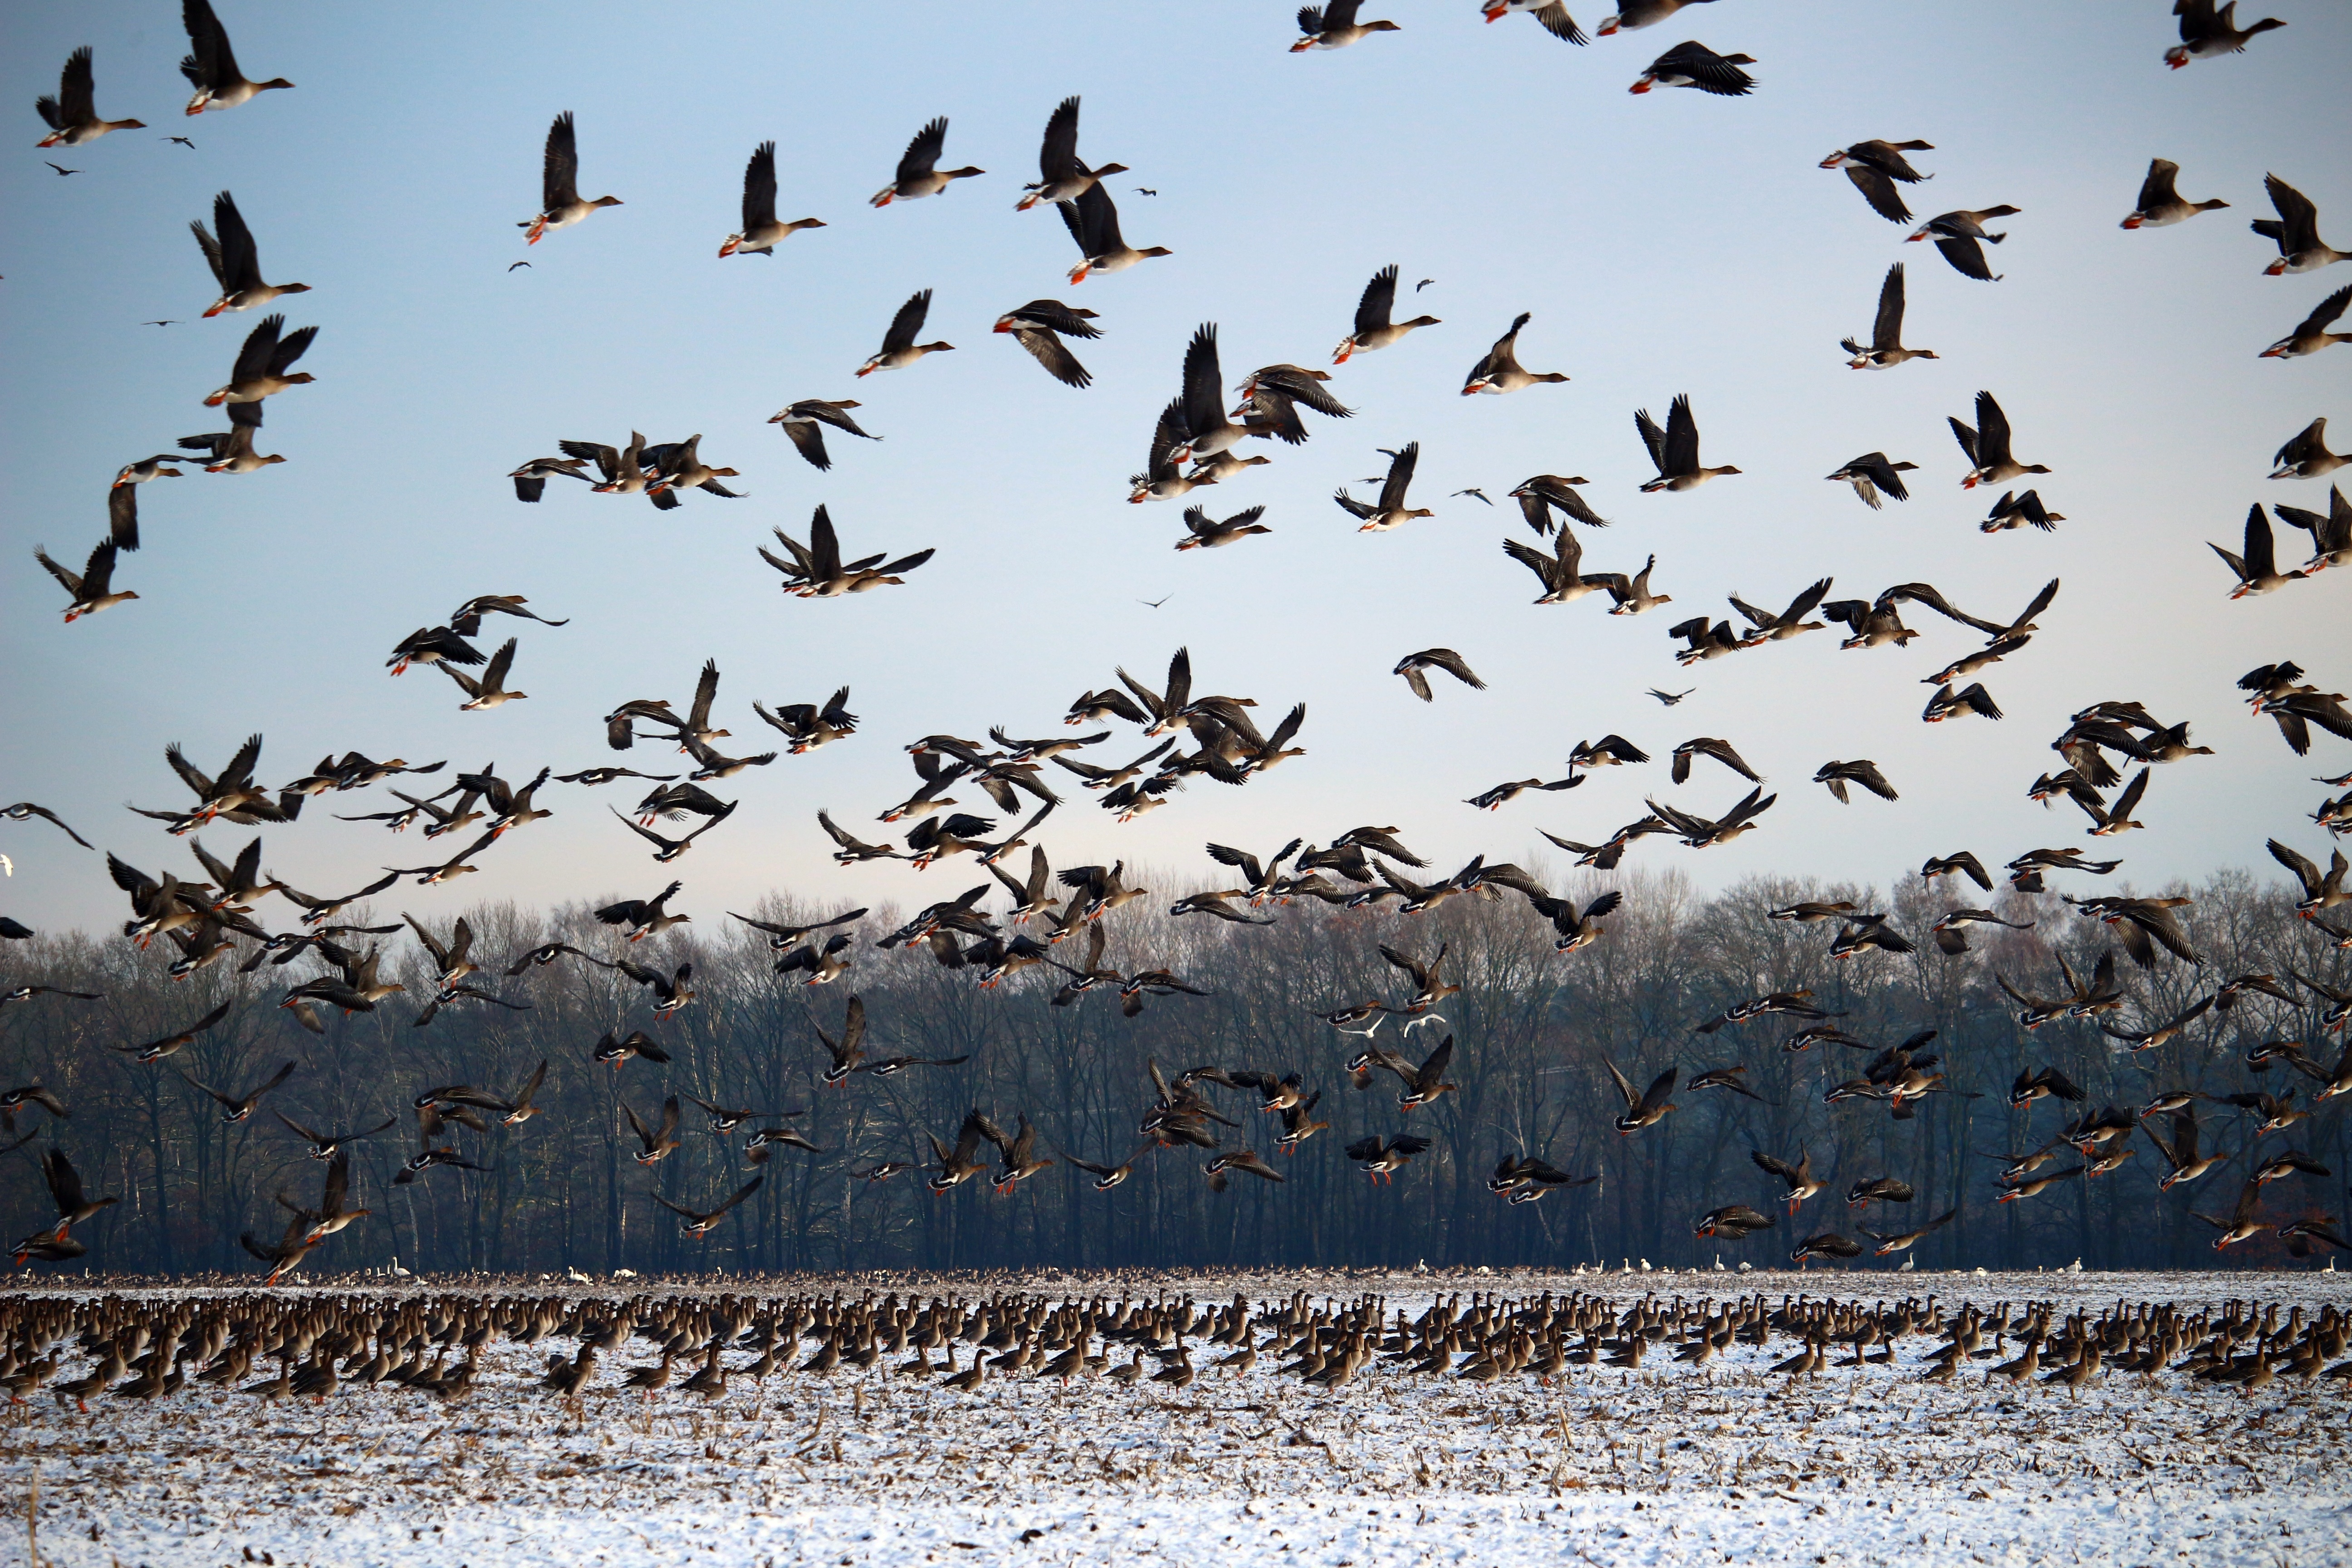
snow, winter, bird, wing, flock, wildlife, fauna, birds, geese, water bird, bird migration, wild geese, swarm, flock of birds, migratory birds, migratory bird, wild goose, perching bird, animal migration